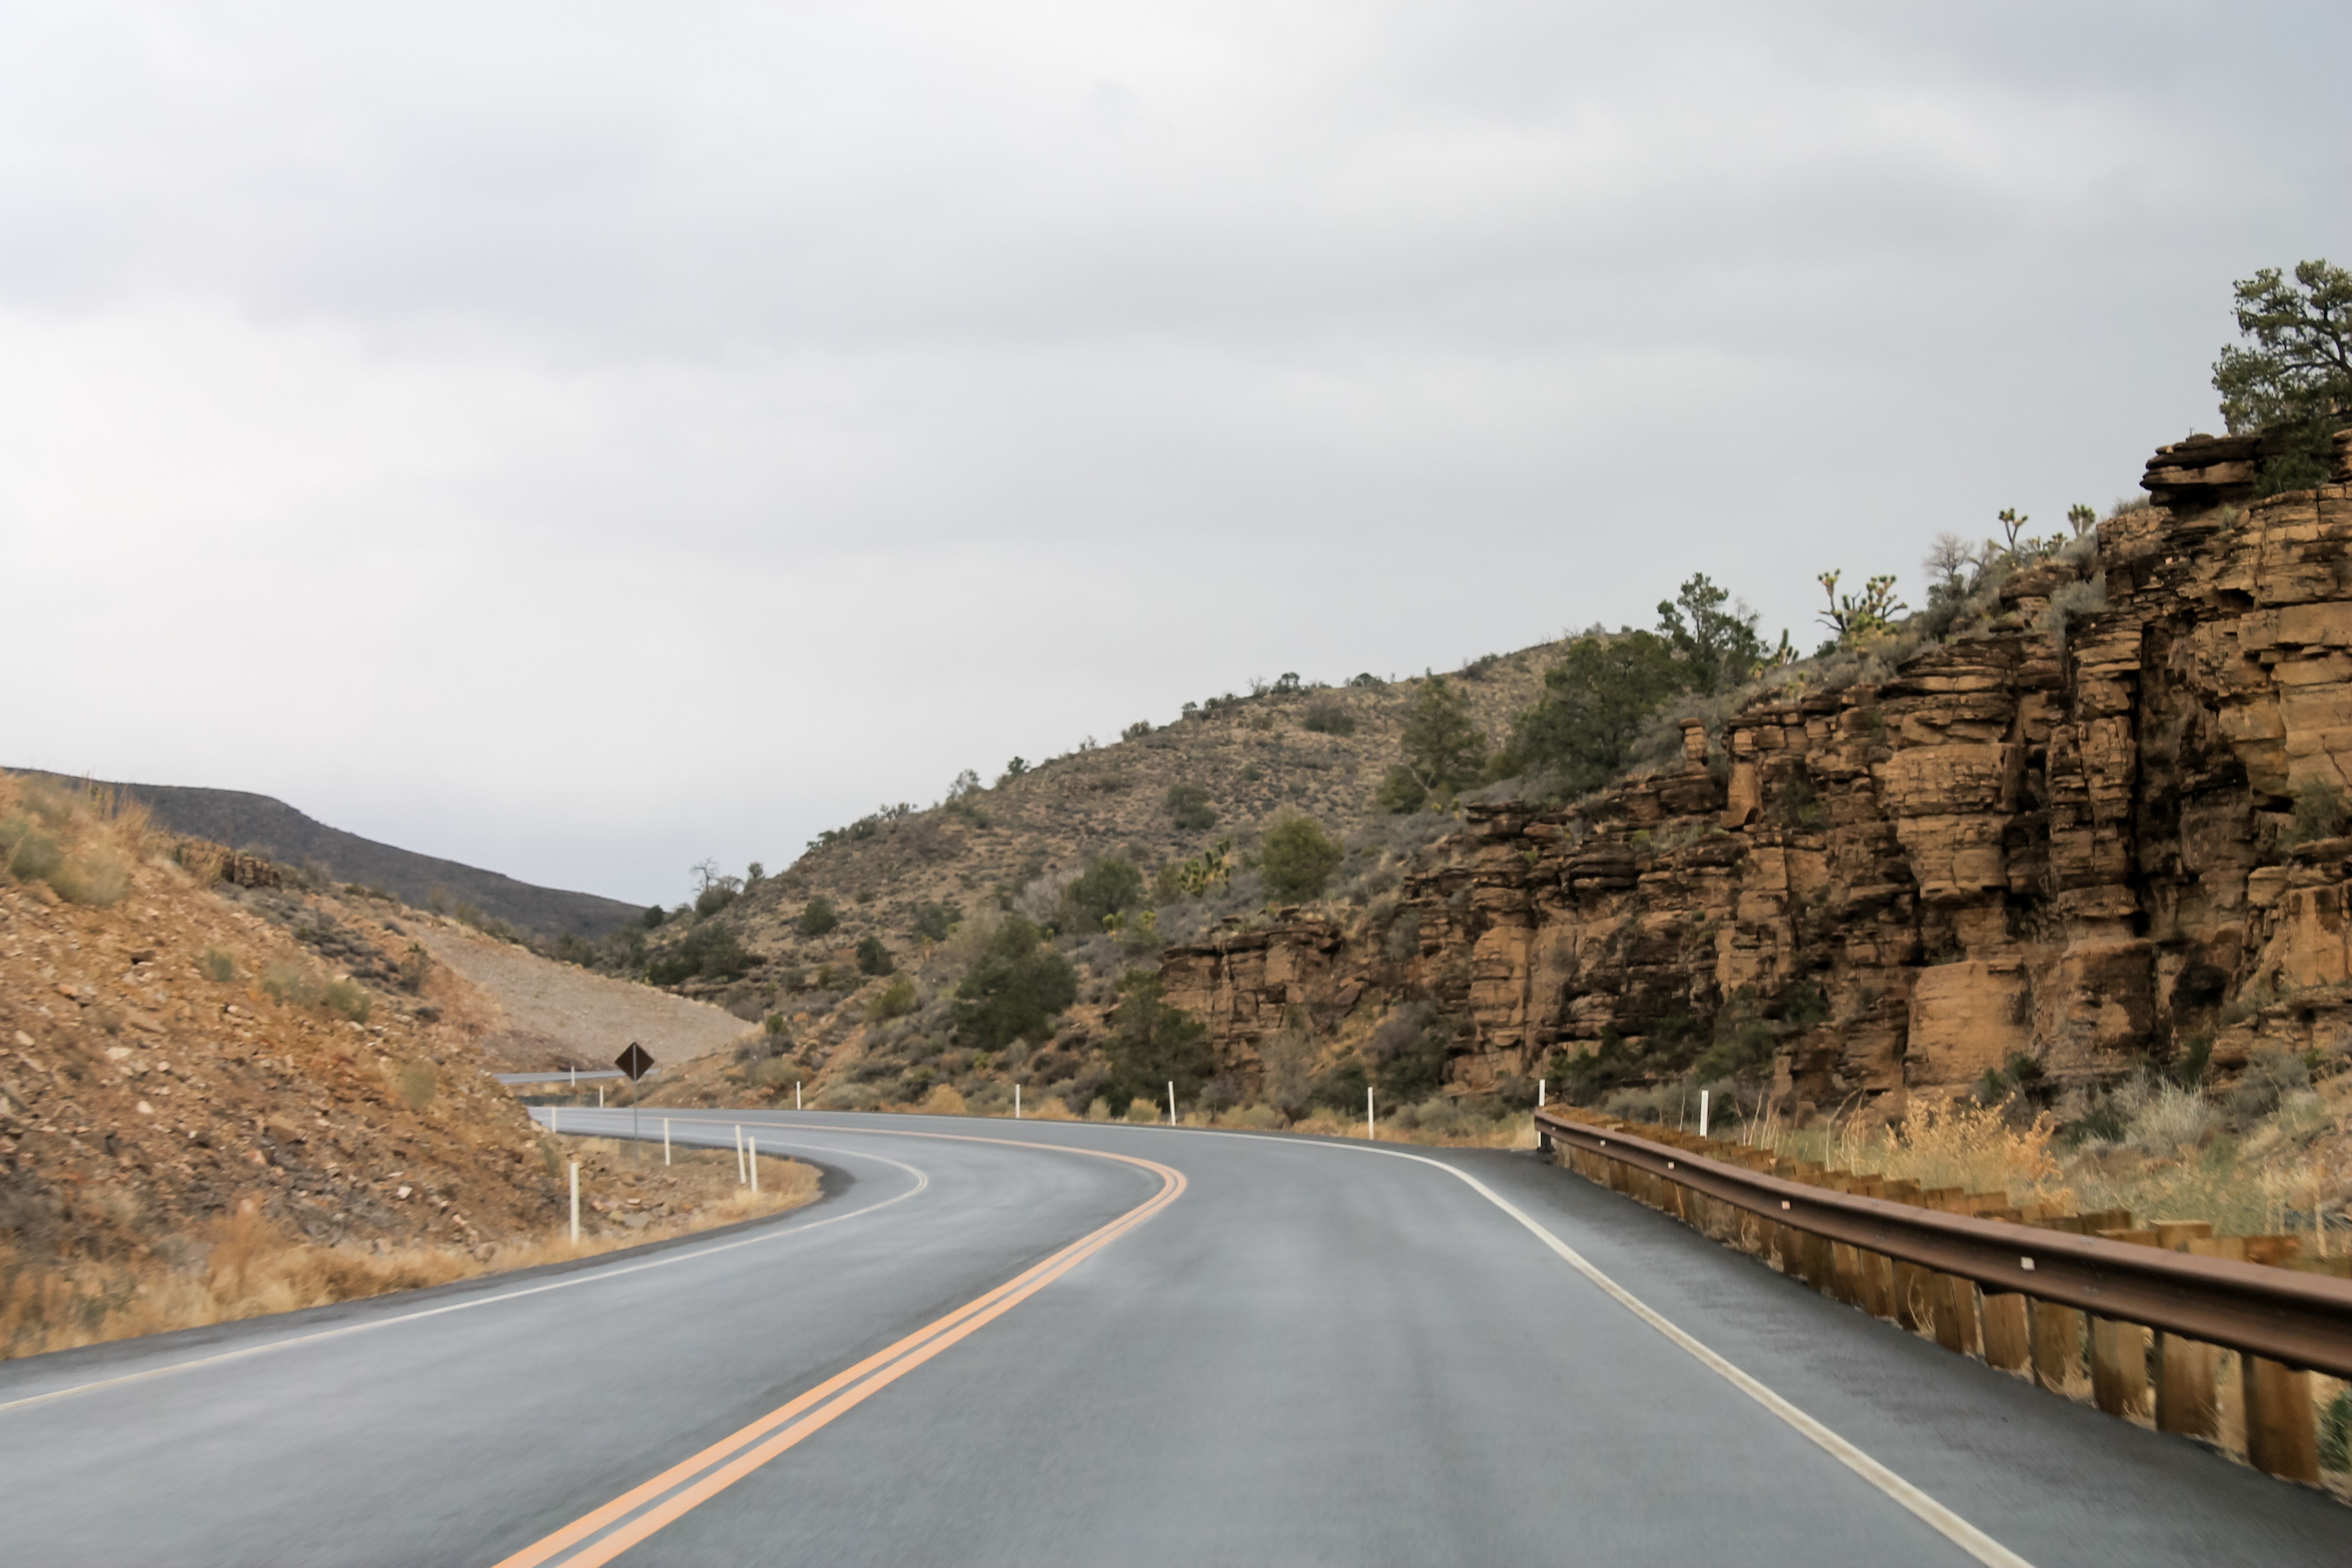
landscape, nature, outdoor, rock, horizon, wilderness, mountain, road, desert, adventure, highway, valley, land, summer, travel, recreation, panoramic, curve, high, scenic, drive, horse, natural, scenery, usa, america, canyon, extreme, tourism, lane, terrain, arizona, road trip, power, clouds, grand, colorado, infrastructure, vertical, vista, famous, area, horseshoe, glen, drought, destinations, mountain pass, horse shoe, nonbuilding structure, controlled access highway, grang